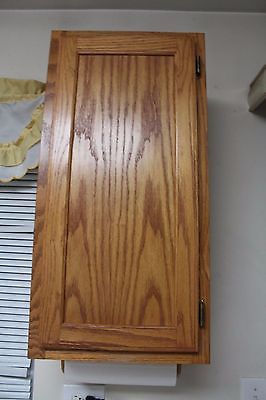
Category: cabinet